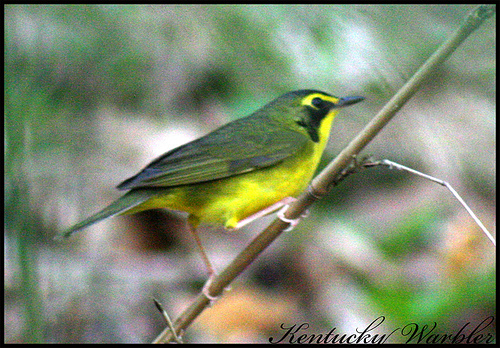
this is a bright yellow bird with a grayish tinge on its back, wings and head.
this bird is green with yellow on its chest and has a very short beak.
this is a bird with a yellow belly and throat and a green back.
this bird has a bright yellow belly with grayish yellow wings, and a black cheek patch.
this small yellow bird has black accents on it's head and wings, creating an apparent hue of dark green on it's wings and back.
a small bird with a yellow underbelly and green wings.
this bird has wings that are green and has a yellow belly
this bird has wings that are green and has a yellow body
this bird has a yellow belly with a medium sized bill
this bird is green with yellow and has a very short beak.
Species: Kentucky Warbler